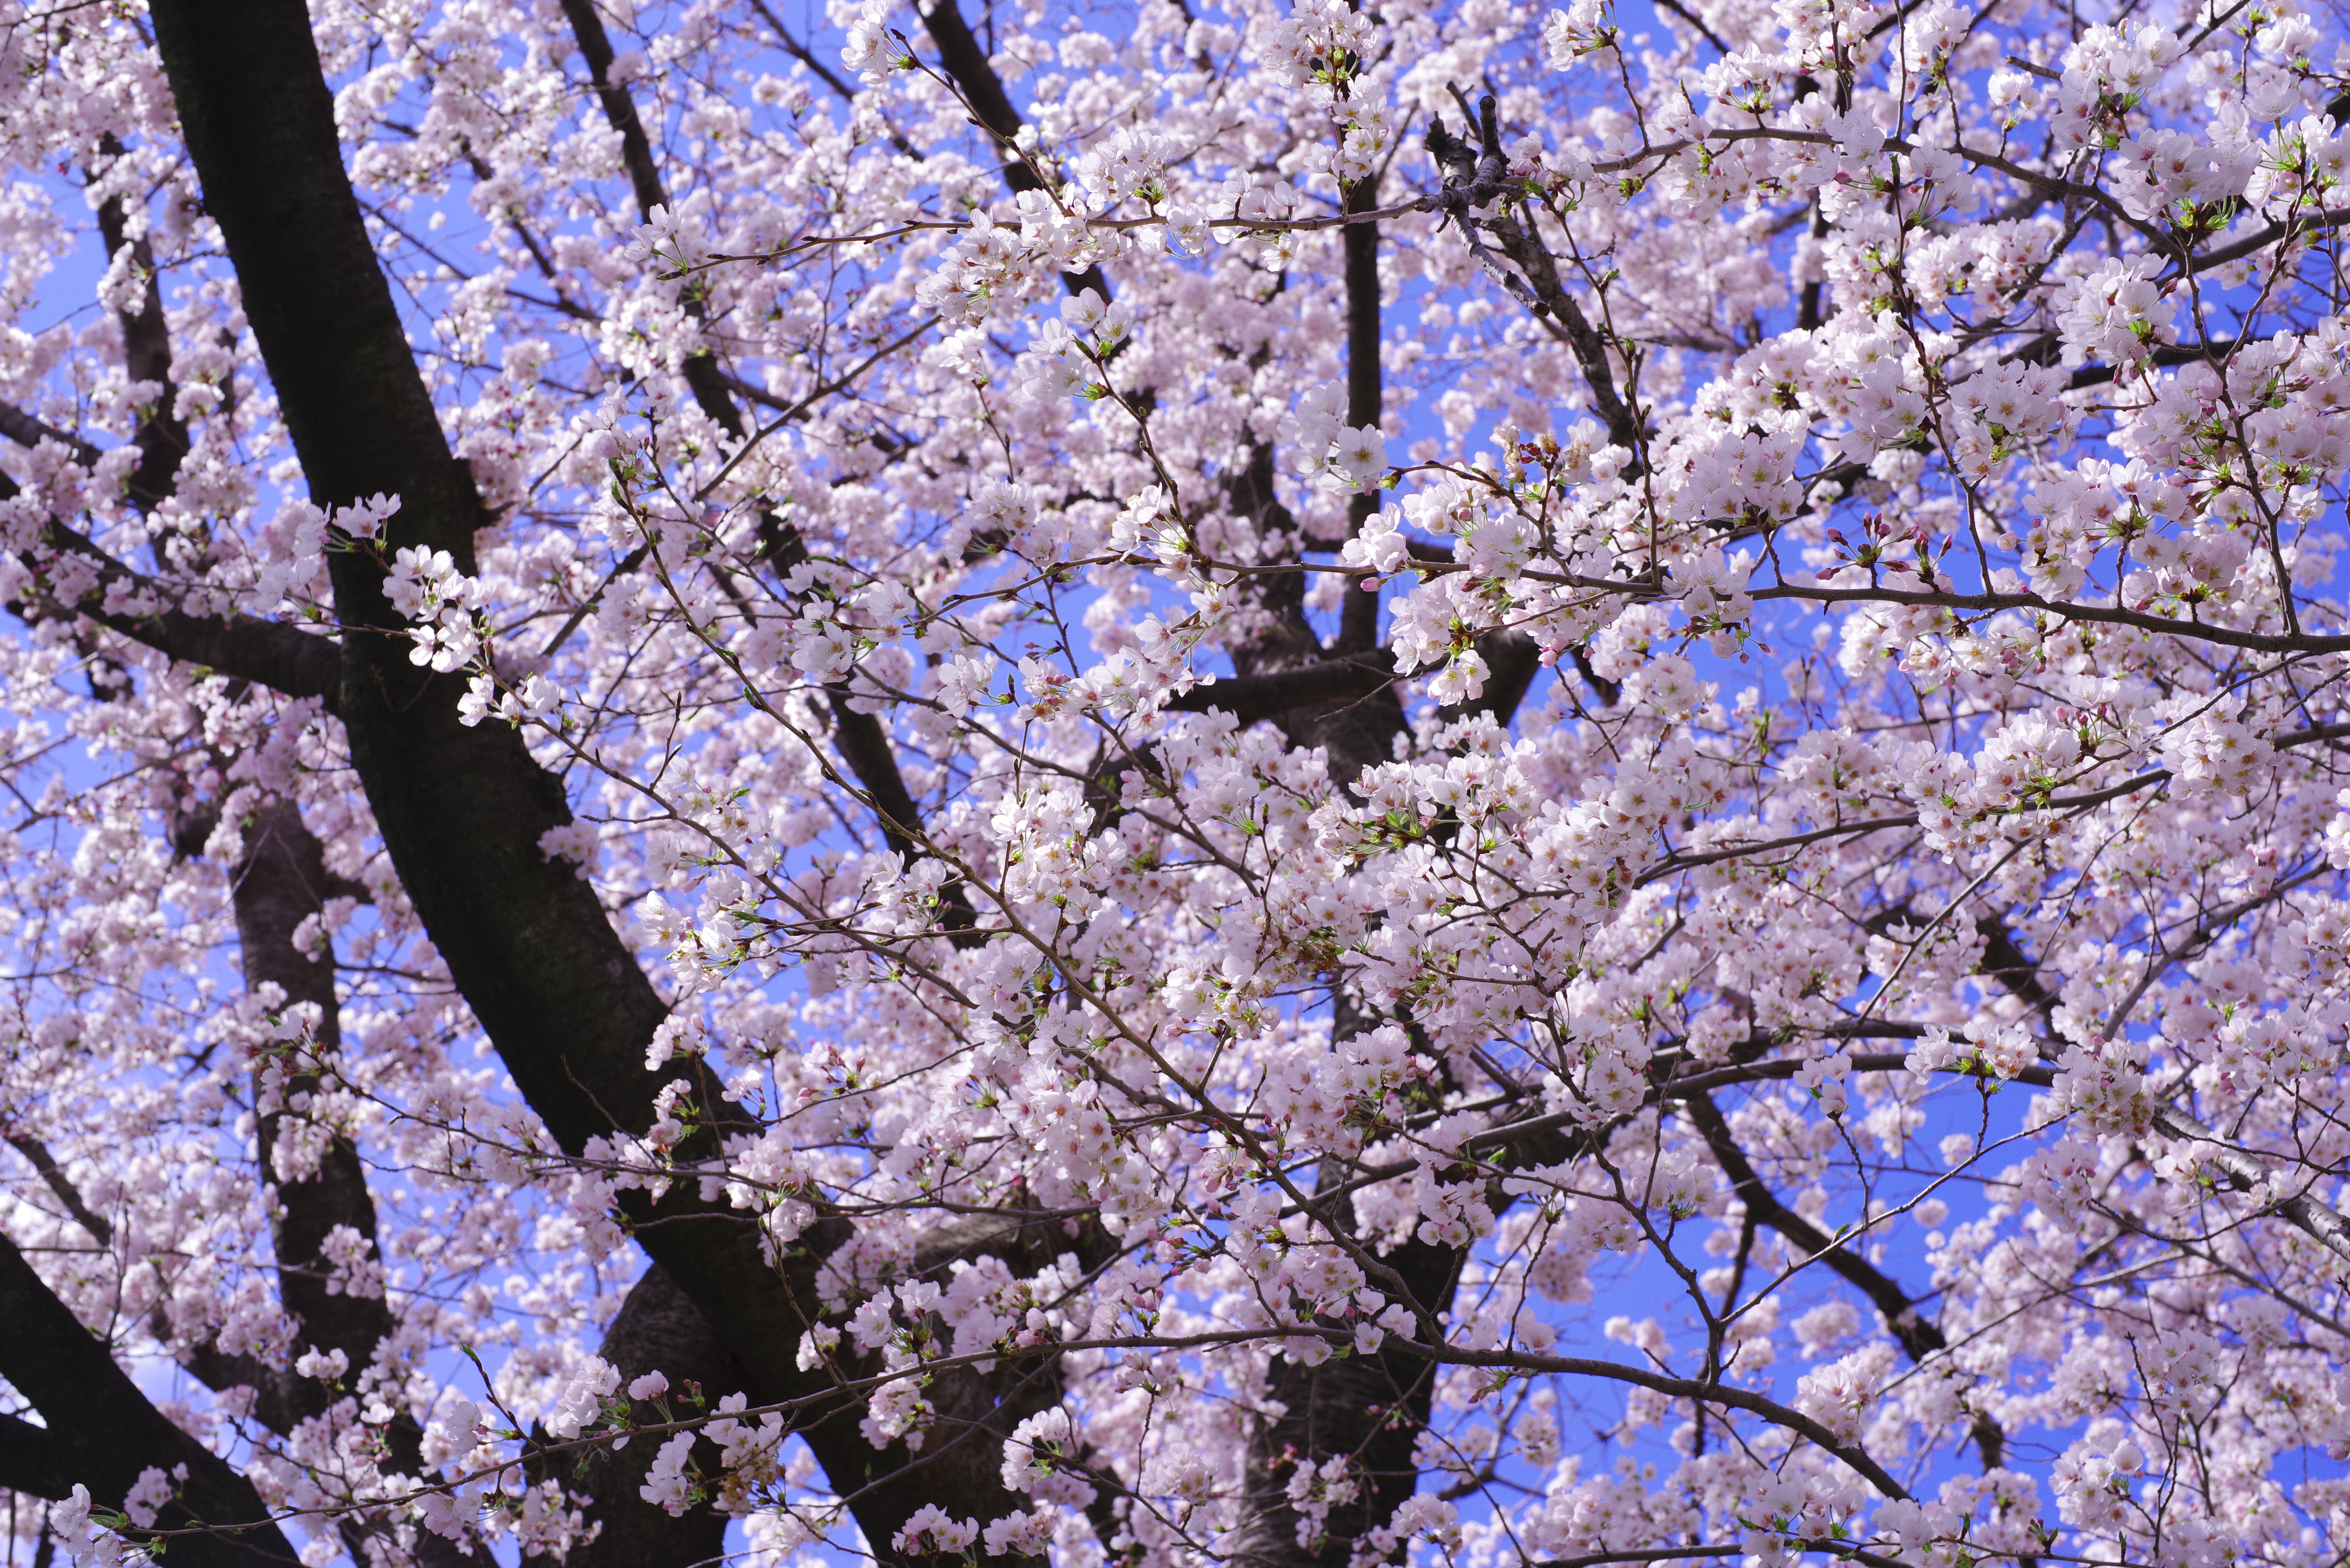
flower, tree, blossom, plant, branch, spring, cherry blossom, woody plant, twig, flowering plant, shadbush, prunus, lilac